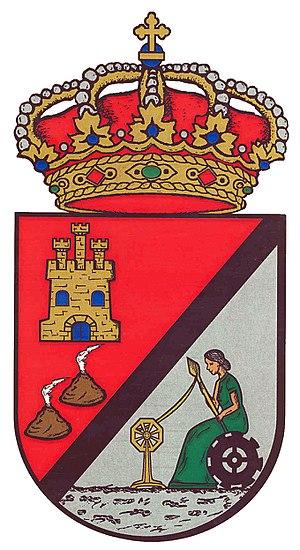
Bernardos est une commune de la province de Ségovie dans la communauté autonome de Castille-et-León en Espagne.